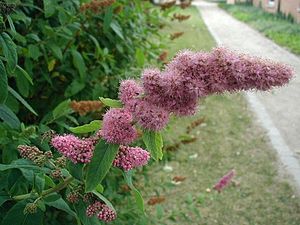
Spiræa
Pilebladet Spiræa (Spiraea salicifolia)
Pilebladet Spiræa (Spiraea salicifolia)
Spiræa er en slægt med ca. 80 arter, der er udbredt i de tempererede egne af Europa, Asien og Nordamerika med et tyngdepunkt i Kina, hvor de 70 af arterne findes. Det er løvfældende buske med spredtstillede blade, som er usammensatte og oftest kortstilkede. Bladranden er oftest savtakket, tandet eller lappet, men sjældent helt uden indskæringer. Blomsterne er samlet i forskellige slags stande. De enkelte blomster er 5-tallige og regelmæssige, forholdsvis små og oftest tvekønnede. Kronbladene er hvide, lyserøde eller gammelrosa. Frugterne er bælgfrugter med mange bittesmå frø.